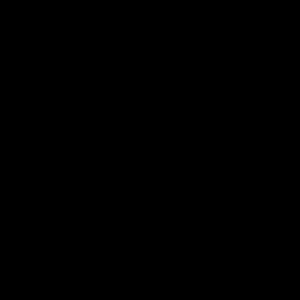
Luftstreitkräfte
Kokarde anvendt indtil 1915
Deutsche Luftstreitkräfte var Det Tyske Kejserriges flyvevåben under 1. verdenskrig. Luftstreitkräfte var en integreret del af Det tyske kejserriges hær og benyttede konventionelle fly, observationsballonner og luftskibe. Kejserrigets flåde, Kaiserliche Marine, råede ligeledes over flyenheder, men disse var organiseret under flåden under Marine-Fliegerabteilung.